Charles G. Dawes

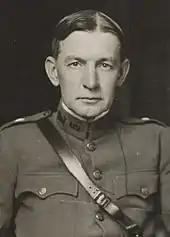
Dawes in uniform, 1918

Dawes was admitted to the bar in Nebraska, and he practiced in Lincoln, Nebraska, from 1887 to 1894. When Lieutenant John Pershing, the future army general, was military instructor at the University of Nebraska he and Dawes met and formed a lifelong friendship. Pershing also received a law degree at Nebraska and proposed leaving the army to go into private practice with Dawes, who cautioned him against giving up the regular army pay for the uncertainty of legal remuneration. Dawes also met Democratic Congressman William Jennings Bryan. The two became friends despite their disagreement over free silver policies.